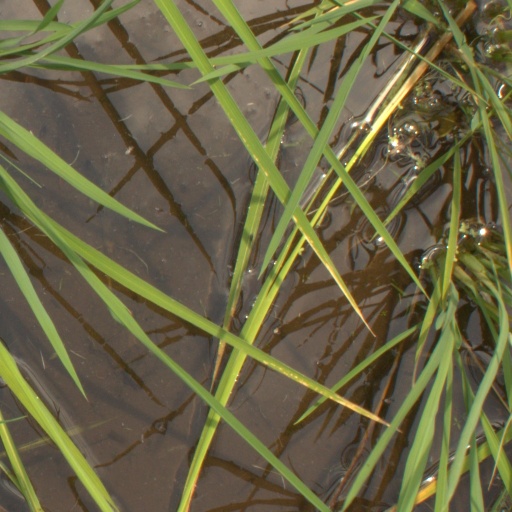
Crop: rice